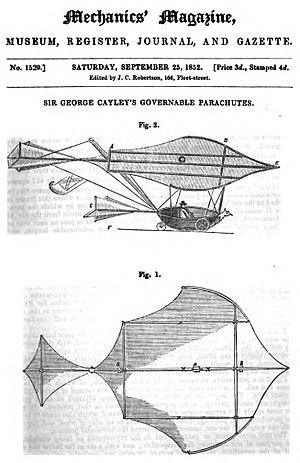
Sir George Cayley est un physicien, ingénieur, et politicien britannique, pionnier de l'aéronautique. Il fut le premier à identifier les quatre forces qui sont impliquées dans le vol : la poussée, la traînée, la portance et le poids.
L'histoire de l'aviation peut se diviser en six périodes :